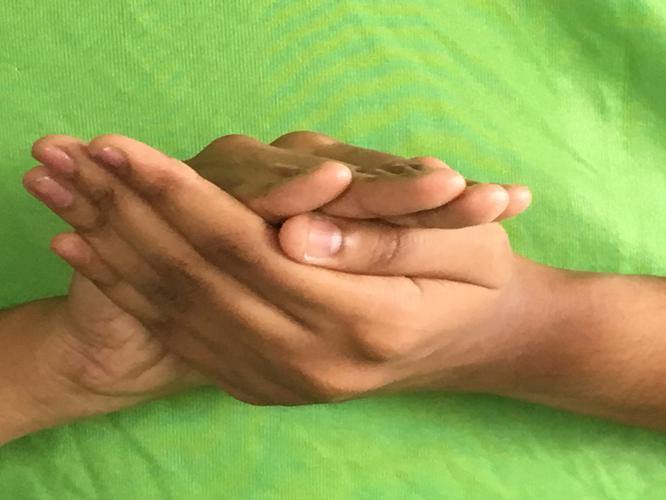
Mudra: Samputa
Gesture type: double_hand